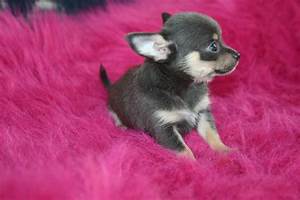
Label: dog